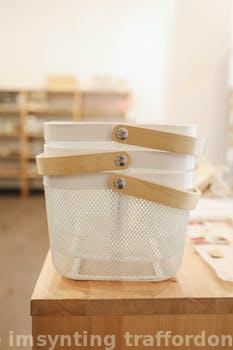
Label: Watermark